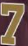
Number: 7